Education in the United States

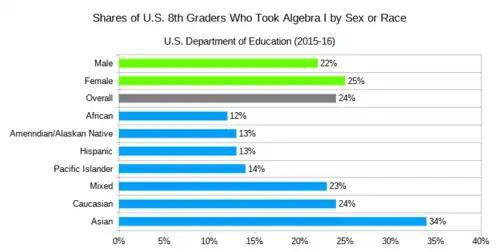
Significant race or sex differences exist in the completion of Algebra I.

According to research over the past 20 years, girls generally outperform boys in the classroom on measures of grades across all subjects and graduation rates. This is a turnaround from the early 20th century when boys usually outperformed girls. Boys have still been found to score higher on standardized tests than girls and go on to be better represented in the more prestigious, high-paying STEM fields.